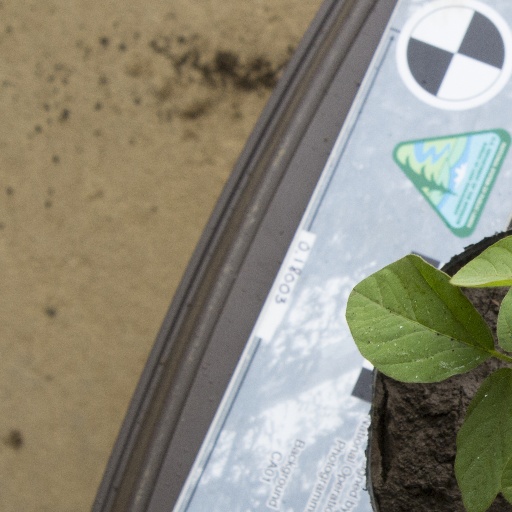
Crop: soybean